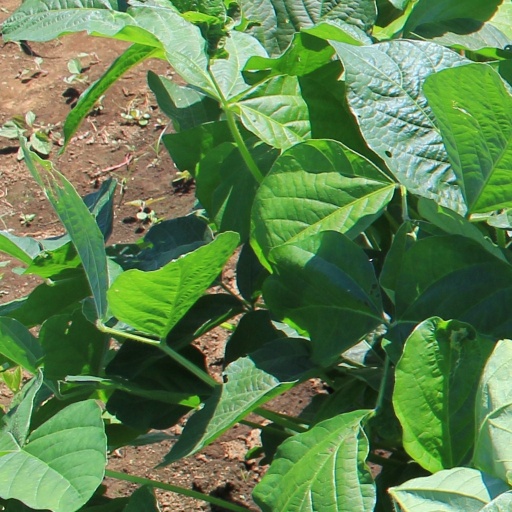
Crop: soybean